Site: brandenburg
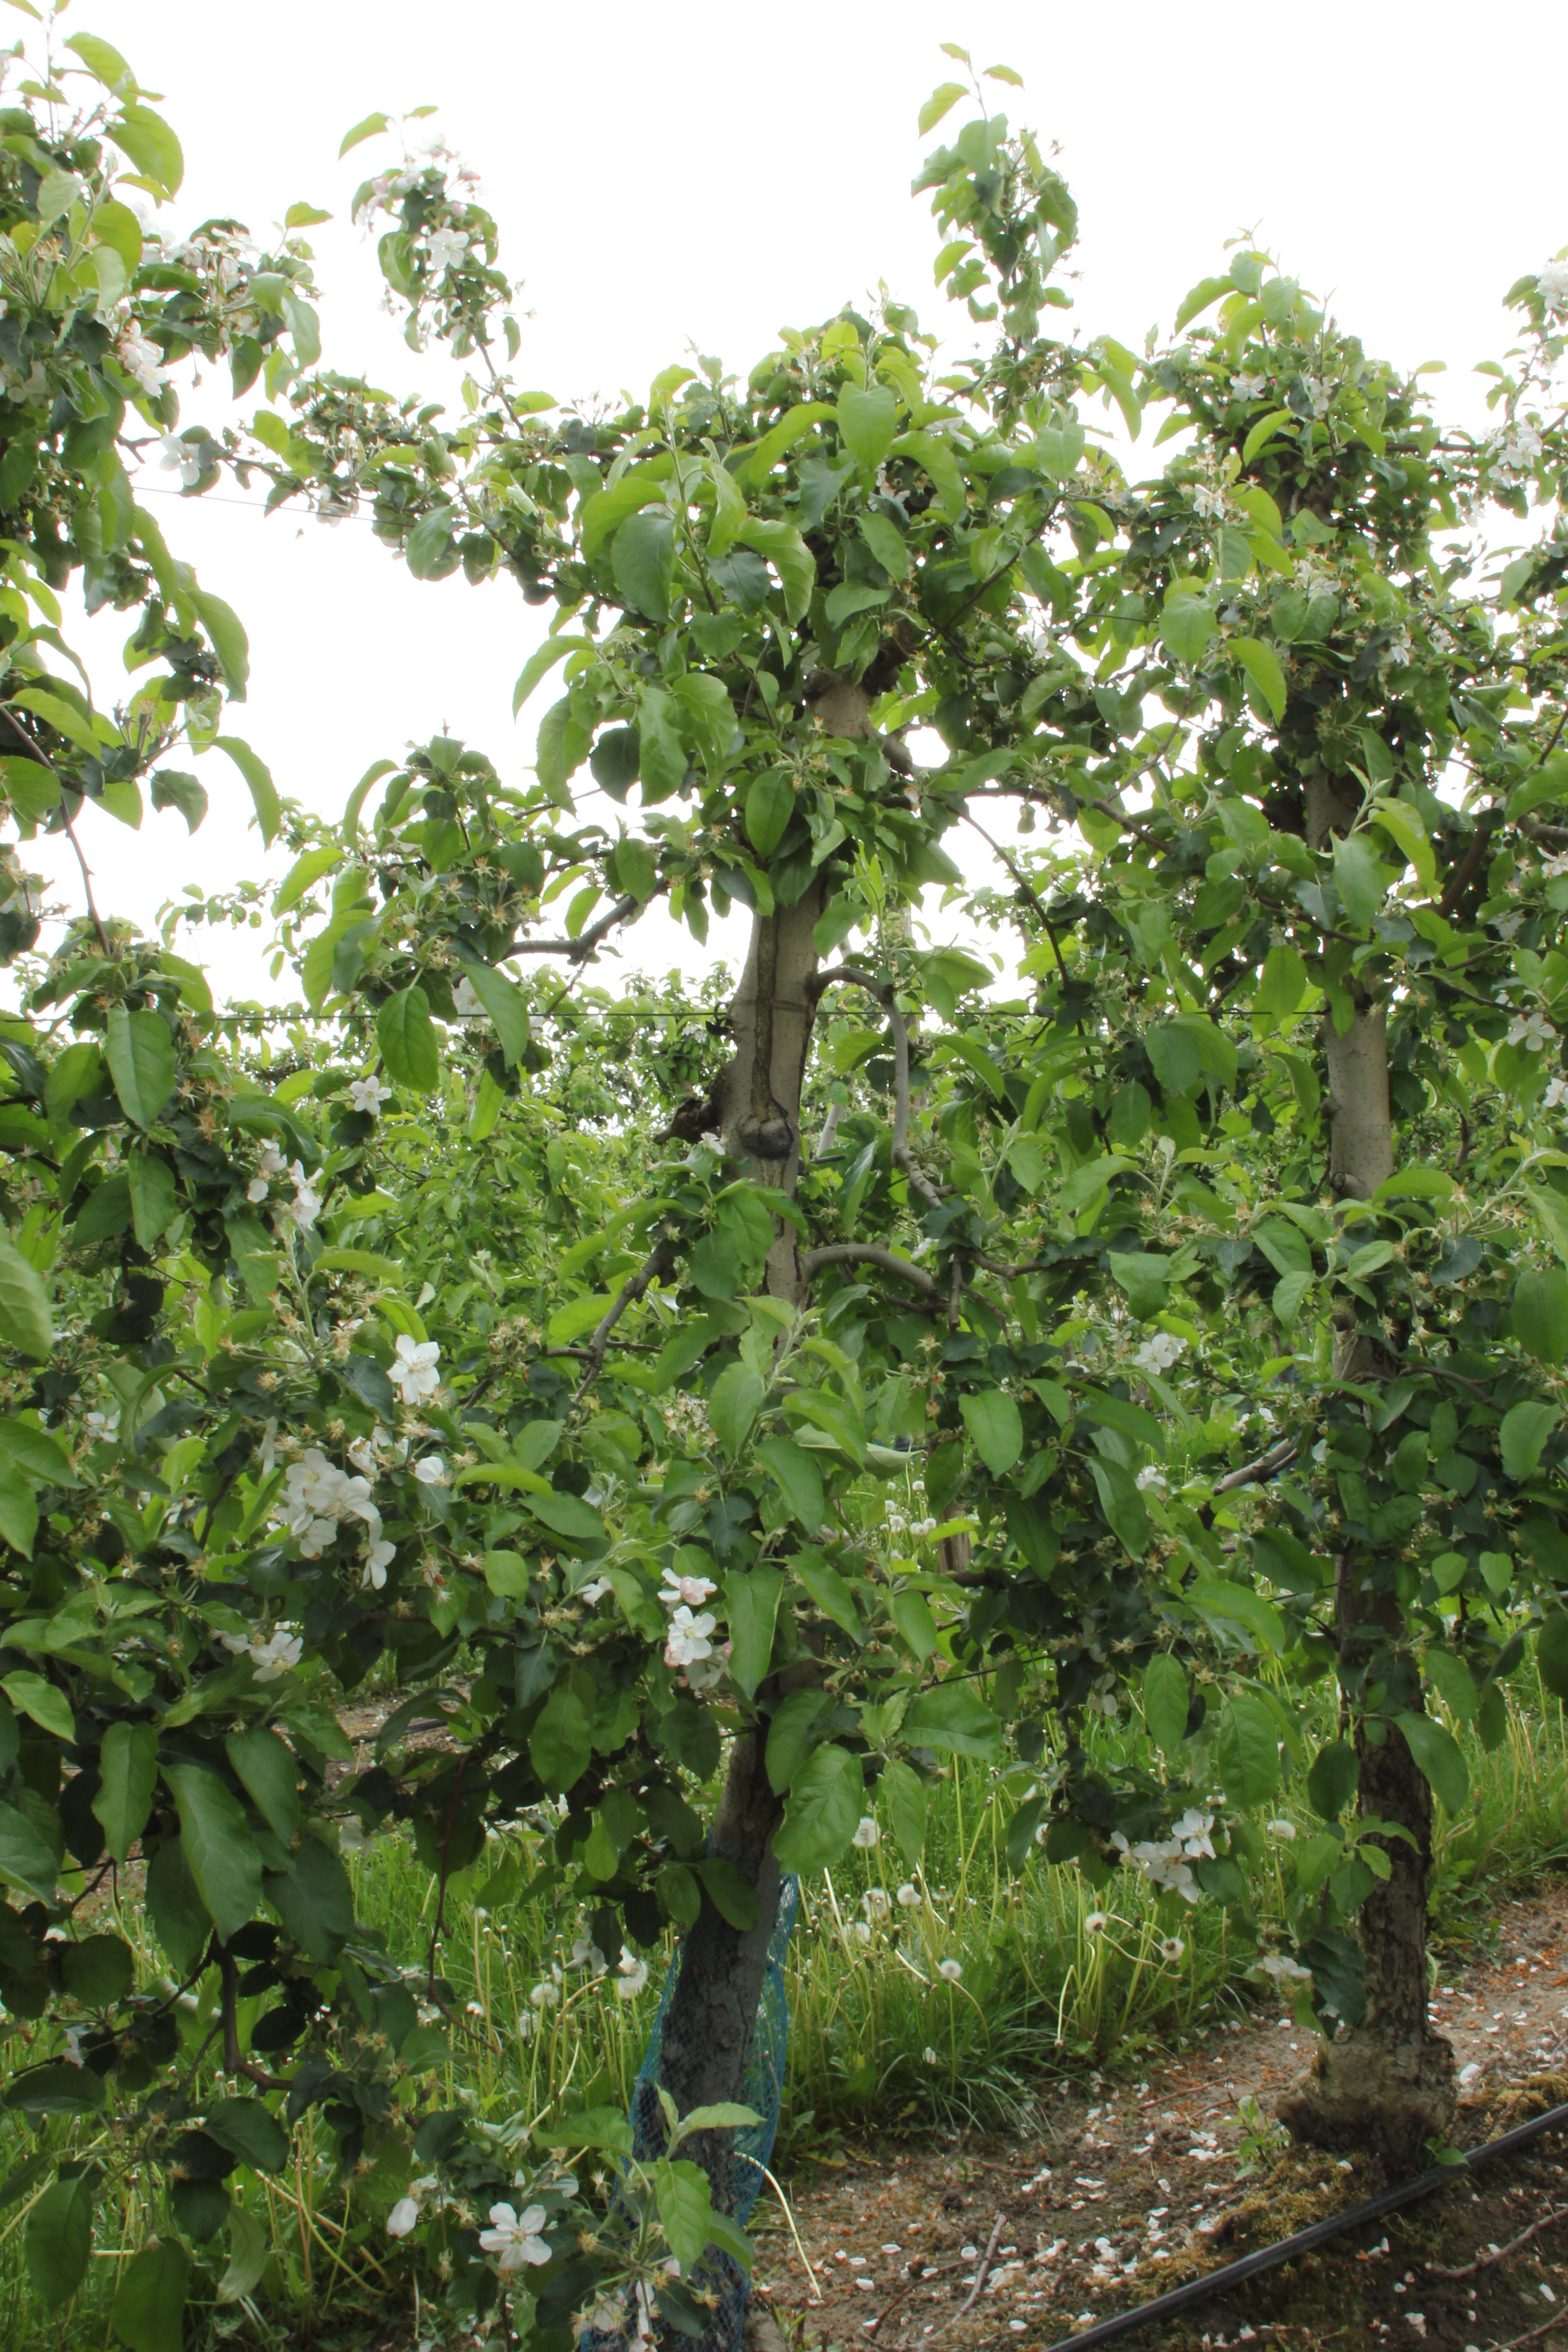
Growth stage (BBCH 67): Flowering